Answer in natural language. Estimate the real world distances between objects in the image. Which object is closer to Doorway (marked A), framed landscape painting with airship (marked B) or bed (marked C)? Choose between the following options: framed landscape painting with airship (marked B) or bed (marked C)
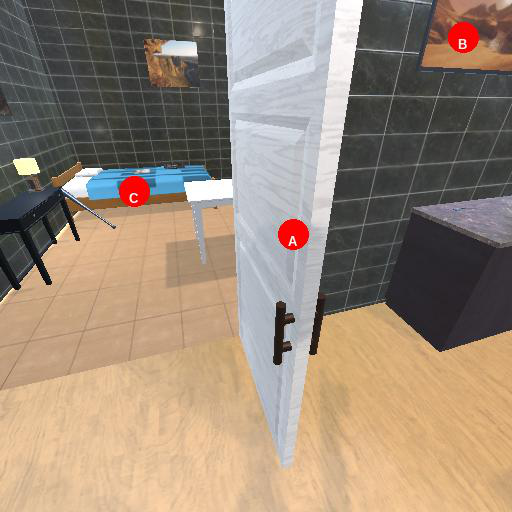
<answer>framed landscape painting with airship (marked B)</answer>